History of modern Greece

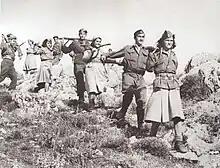
Guerillas of ELAS

King George II immediately dismissed Kondylis and appointed professor Konstantinos Demertzis as interim prime minister. Venizelos meanwhile, in exile, urged an end to the conflict over the monarchy in view of the threat to Greece from the rise of Fascist Italy. His successors as Liberal leader, Themistoklis Sophoulis and Georgios Papandreou, agreed, and the restoration of the monarchy was accepted. The Greek elections of 1936 resulted in a hung parliament, with the Communists holding the balance. As no government could be formed, Demertzis continued on. At the same time, a series of deaths left the Greek political scene in disarray: Kondylis died in February, Venizelos in March, Demertzis in April and Tsaldaris in May. The road was now clear for Ioannis Metaxas, who had succeeded Demertzis as interim prime minister.